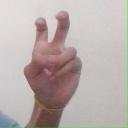
अक्षर: ई